Question: Please indicate a possible affordance area of the banana that can be used for eating
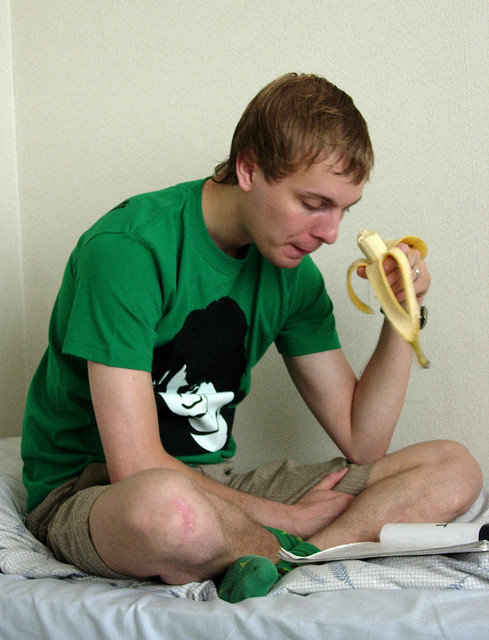
Answer: [350.966, 232.18, 426.756, 360.902]